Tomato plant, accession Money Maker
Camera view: tilt-top (135 deg); turntable rotation: 210 degrees
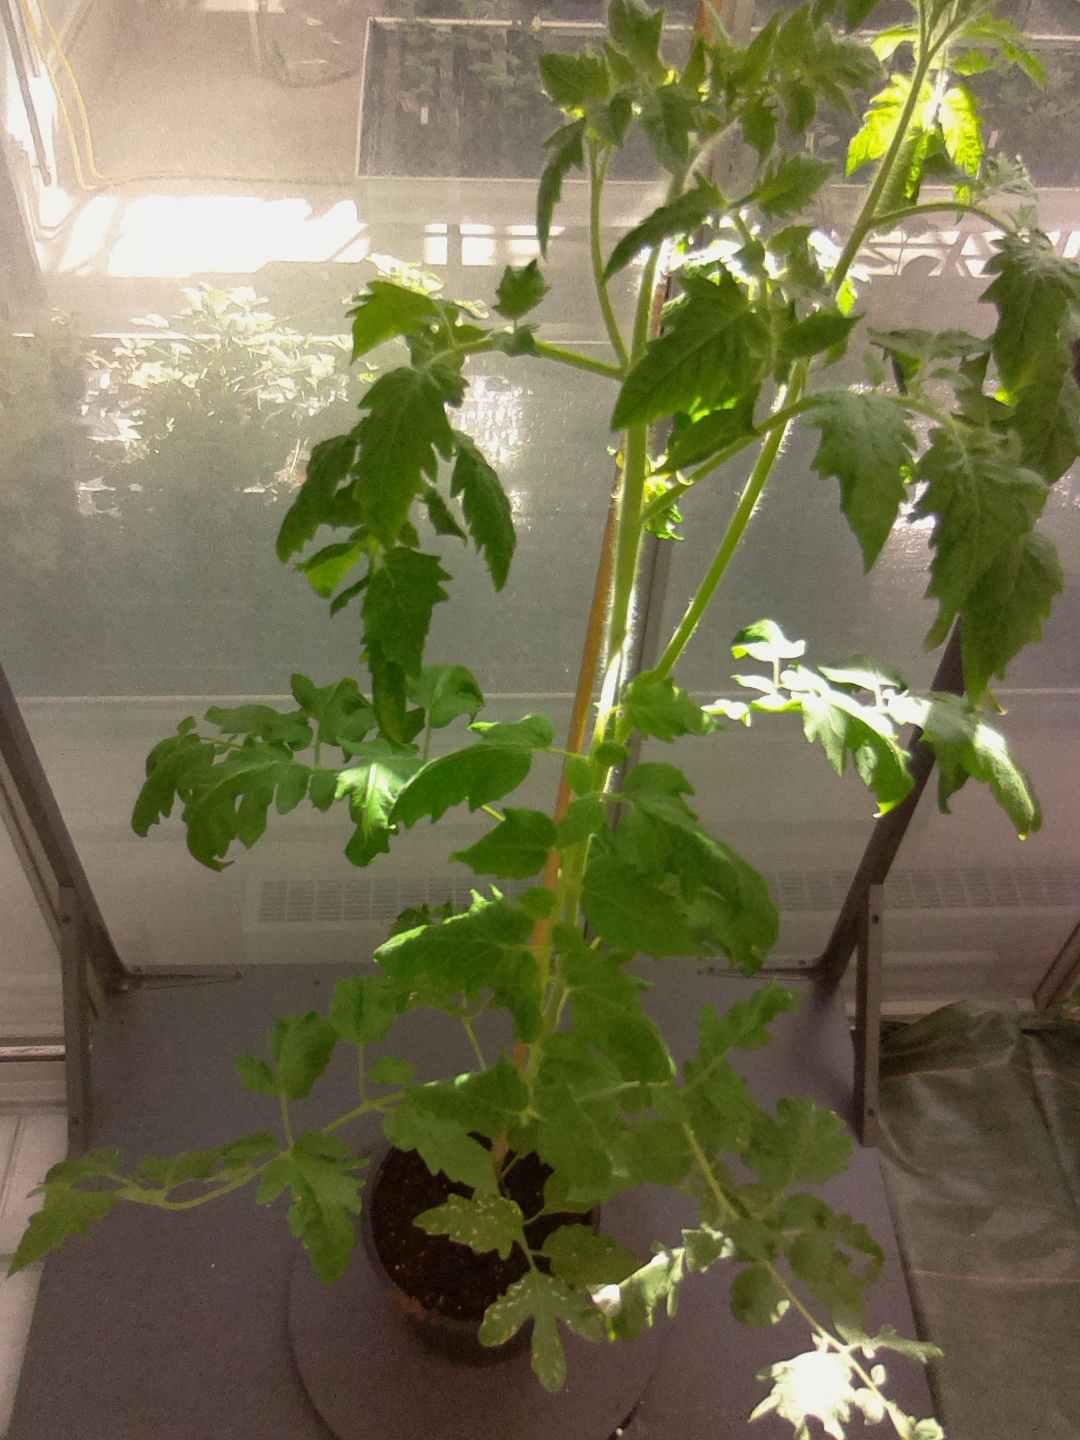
BBCH growth stage 62: 20%-30% of flowers open